Paleopedology

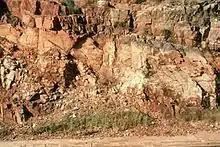
Vertisol paleosol Watervol Onder

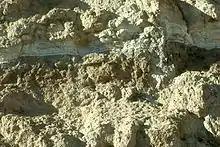
Mollisol in Dayville, Oregon

Chemical analysis of soil fossils generally focuses on their lime content, which determines both their pH and how reactive they will be to dilute acids. Chemical analysis is also useful, usually through solvent extraction to determine key minerals. This analysis can be of some use in determining the structure of a soil fossil, but today X-ray diffraction is preferred because it permits the crystal structure of the former soil to be determined.